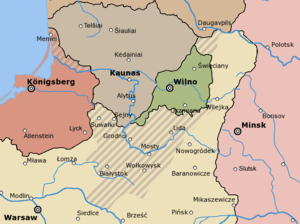
La guerre polono-lituanienne est un conflit armé entre la Lituanie et la Pologne, au lendemain de la Première Guerre mondiale, peu de temps après que les deux pays ont recouvré leur indépendance. Le conflit fait partie d'un conflit plus large pour le contrôle des villes de Vilnius, Suwałki et Augustów.
La région de Vilnius est le territoire de la Lituanie et de la Biélorussie actuels, habité à l'origine par des tribus ethniques baltes et faisant partie de la Lituanie proprement dite, ayant subit au fil du temps des influences culturelles slaves orientales et polonaises.